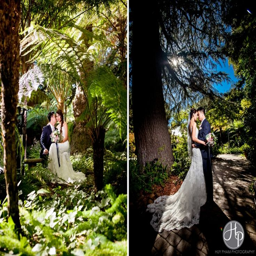
couple findsalone time in the venue .